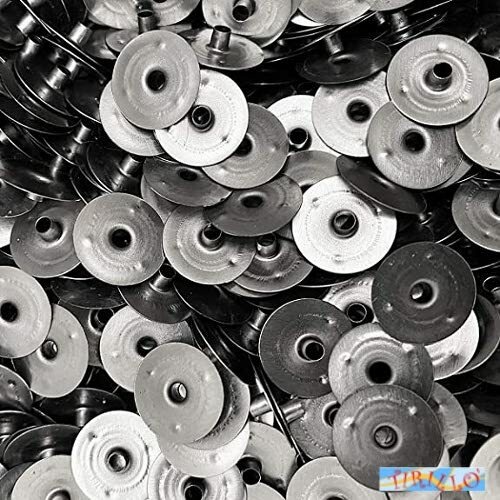
CANDELE -  100 basi metalliche piastra per stoppini per candele - 15 mm diametro
100 basi metalliche per fermare gli stoppini da candele. Diametro: 15 mm. *************************************************** Spedizione in Italia: € 5,50 Acquista più oggetti dal mio negozio e risparmia con la spedizione combinata! E se acquisti per un importo di almeno € 80,00 la spedizione in Italia è gratuita!!! Visita la sezione DECORAZIONE del mio negozio Visita la sezione CANDELE del mio negozio *************************************************** Metodi di pagamento accettati: paypal, bonifico bancario e carta. ATTENZIONE : L'immagine ha il solo scopo di descrivere il prodotto e non necessariamente la quantità offerta: RIGUARDO ALLE QUANTITA' OFFERTE NEGLI ANNUNCI FANNO SEMPRE FEDE LA DESCRIZIONE DELL'OGGETTO E IL TITOLO DELL'INSERZIONE. *************************************************** Visita il mio negozio ebay TIRILLO-ARTS-AND-CRAFTS Per qualsiasi richiesta o informazione non esitare a contattarmi!!! *************************************************** International shipping: see below or contact me. International combined shipping: please contact me. *************************************************** Visit my ebay store TIRILLO-ARTS-AND-CRAFTS For any further informations or questions please feel free to contact me!!! ***************************************************
Brand: Il mio negozio
Category: Arts & Entertainment > Hobbies & Creative Arts > Arts & Crafts > Art & Crafting Materials > Wick Tabs > Metal Wick Tabs